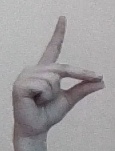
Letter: ta